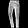
Label: Trouser